Apisai Ielemia

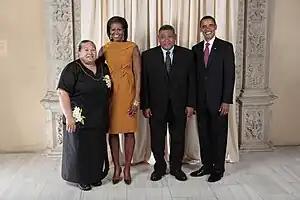
Apisai Ielemia and Sikinala Ielemia with President Barack Obama and First Lady Michelle Obama (2009)

Following the general election held on 16 September 2010 Maatia Toafa was elected as prime minister with the support of five new members of parliament and three members that had supported Prime Minister Apisai Ielemia, this resulted in an 8:7 majority in the parliament.